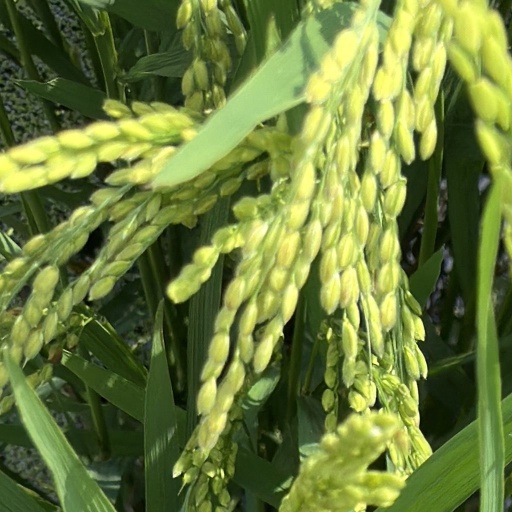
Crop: rice